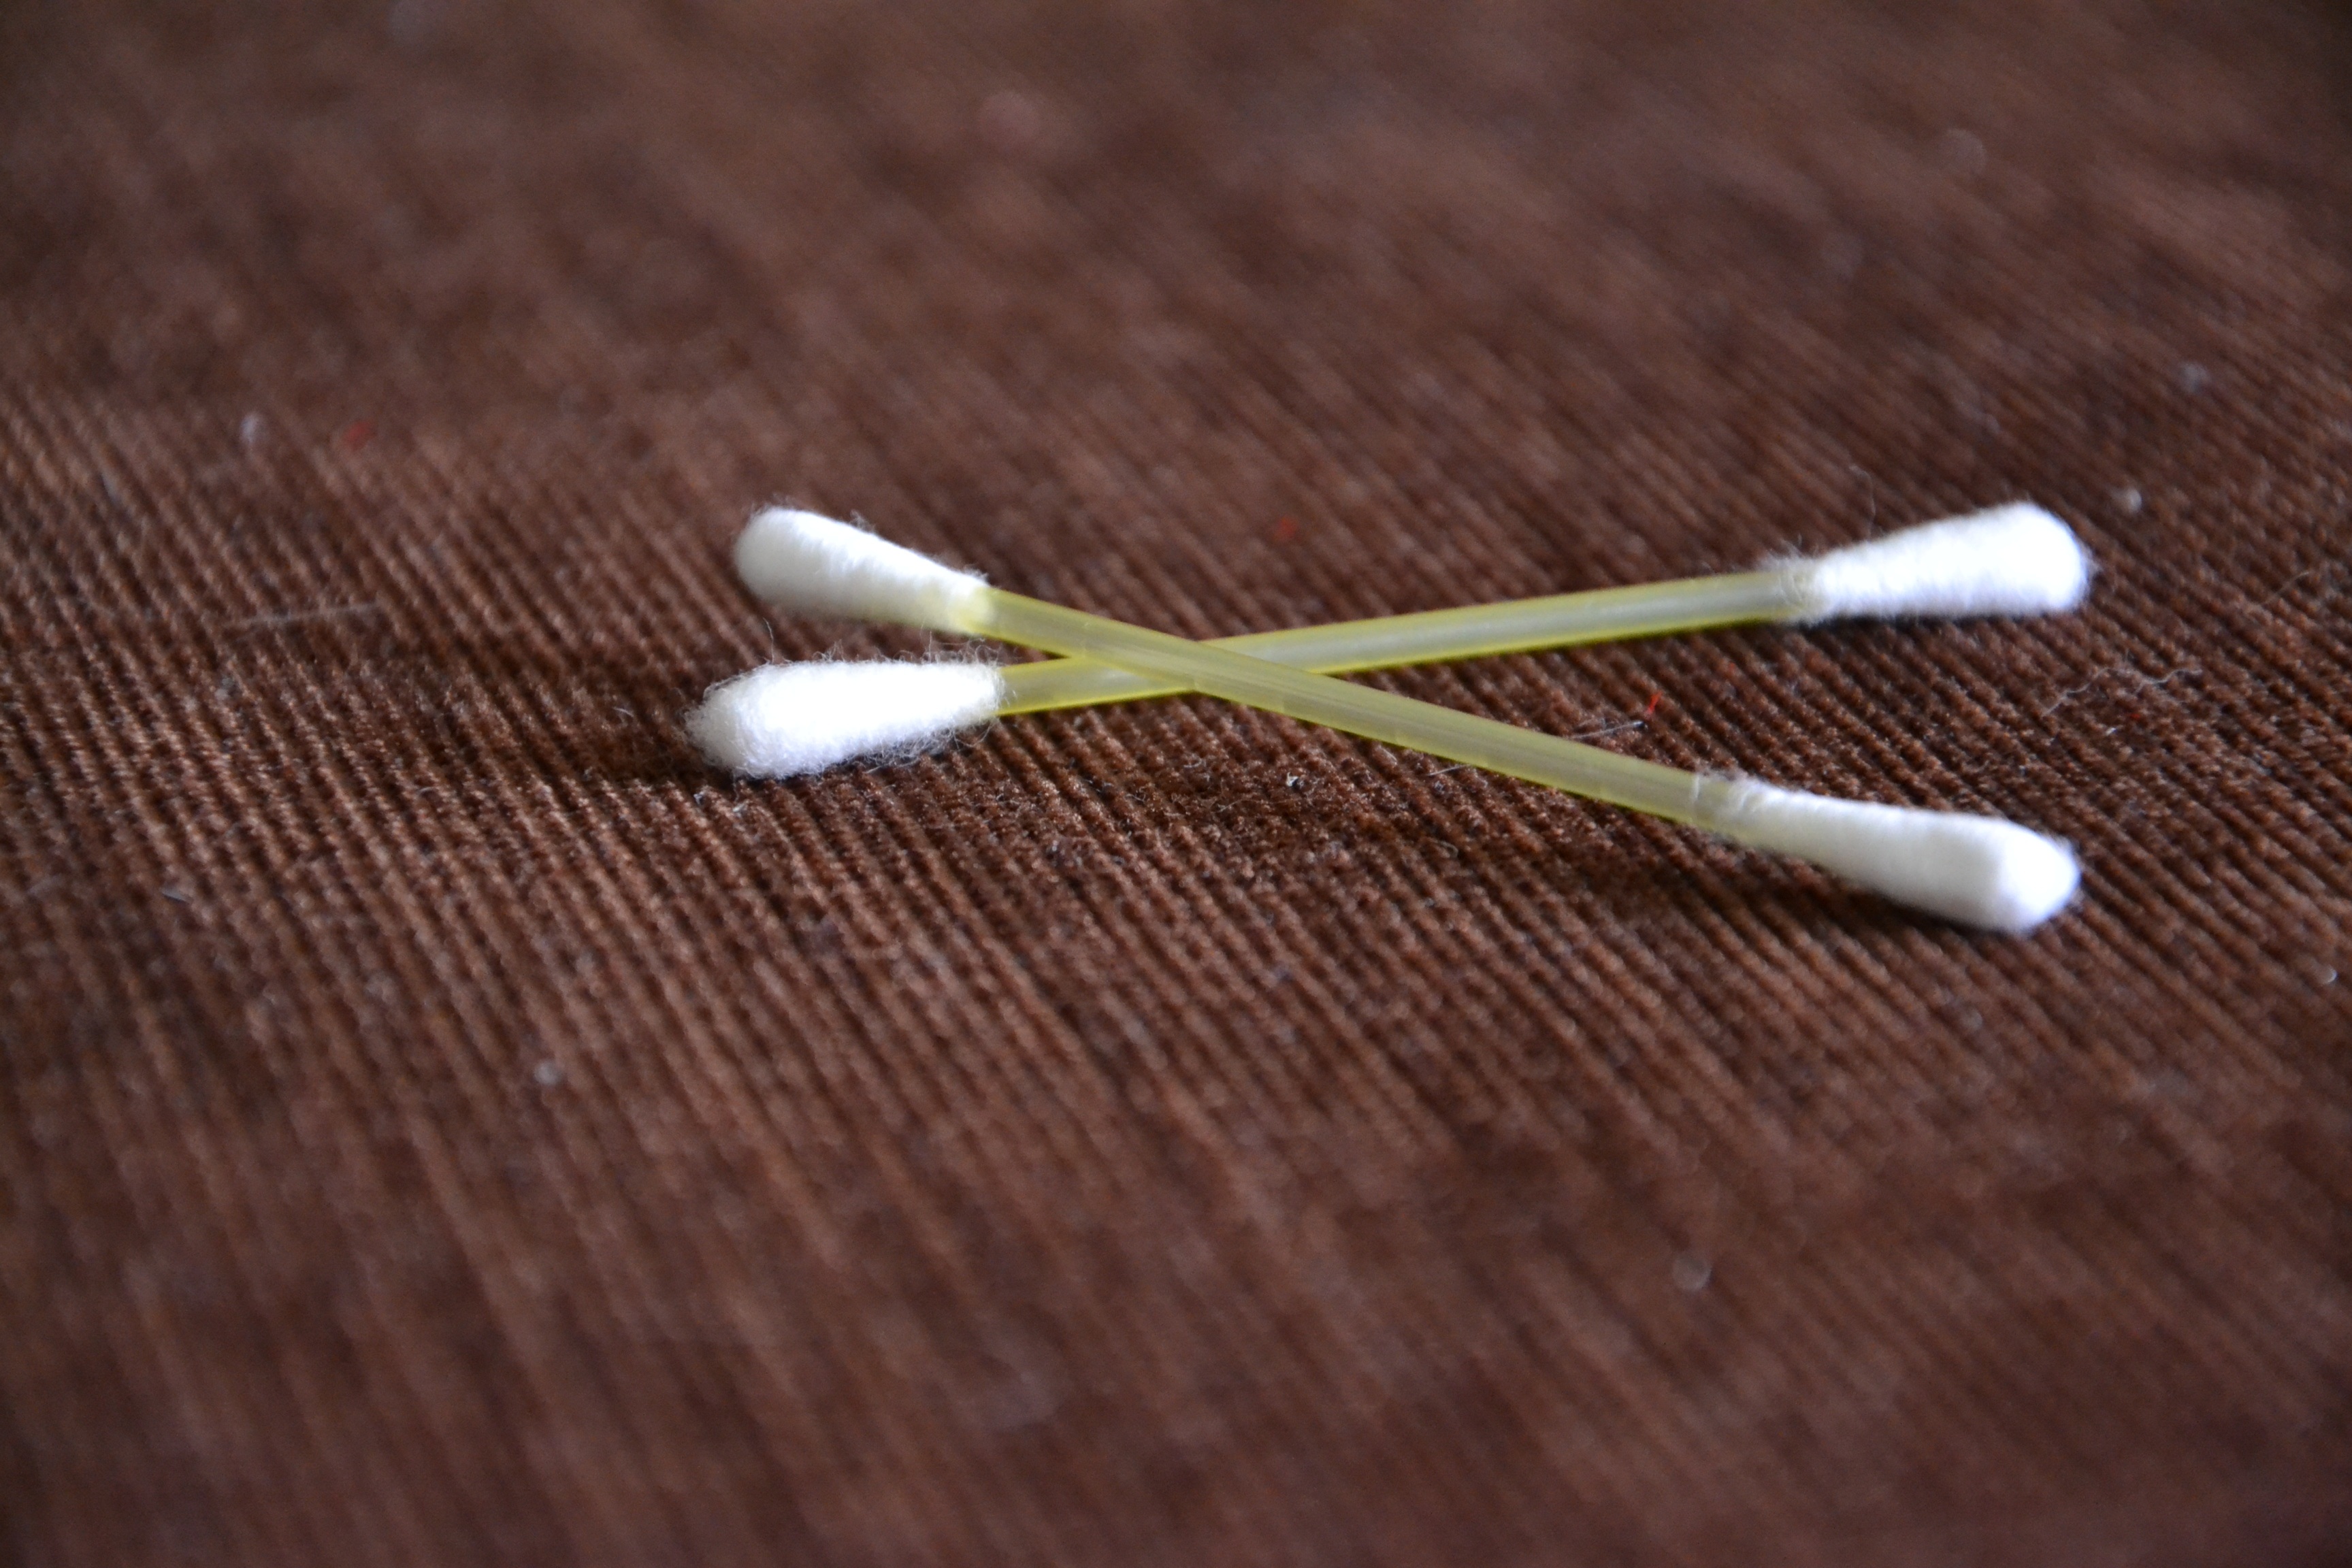
hand, finger, washing, wash, ear, bathroom, bath, cotton, stick, sticks, hygiene, stick to your ears